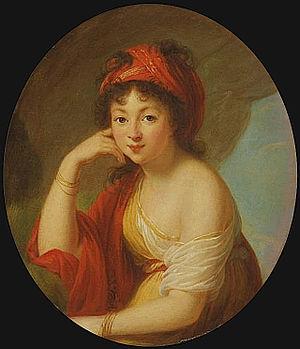
Cette page fournit une liste chronologique de tableaux de la peintre française Élisabeth Vigée Le Brun.